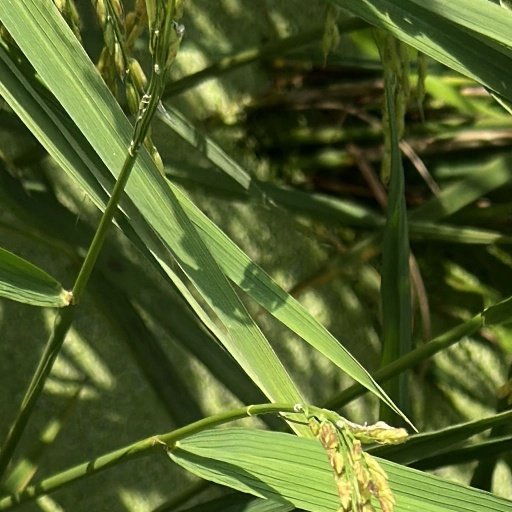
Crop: rice